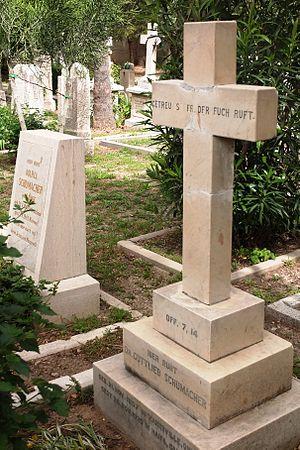
Gottlieb Schumacher, né en 1857 à Zanesville et mort en Palestine en 1925, est un ingénieur, architecte et archéologue américain. Il est connu pour avoir réalisé les premières fouilles archéologiques en Palestine.